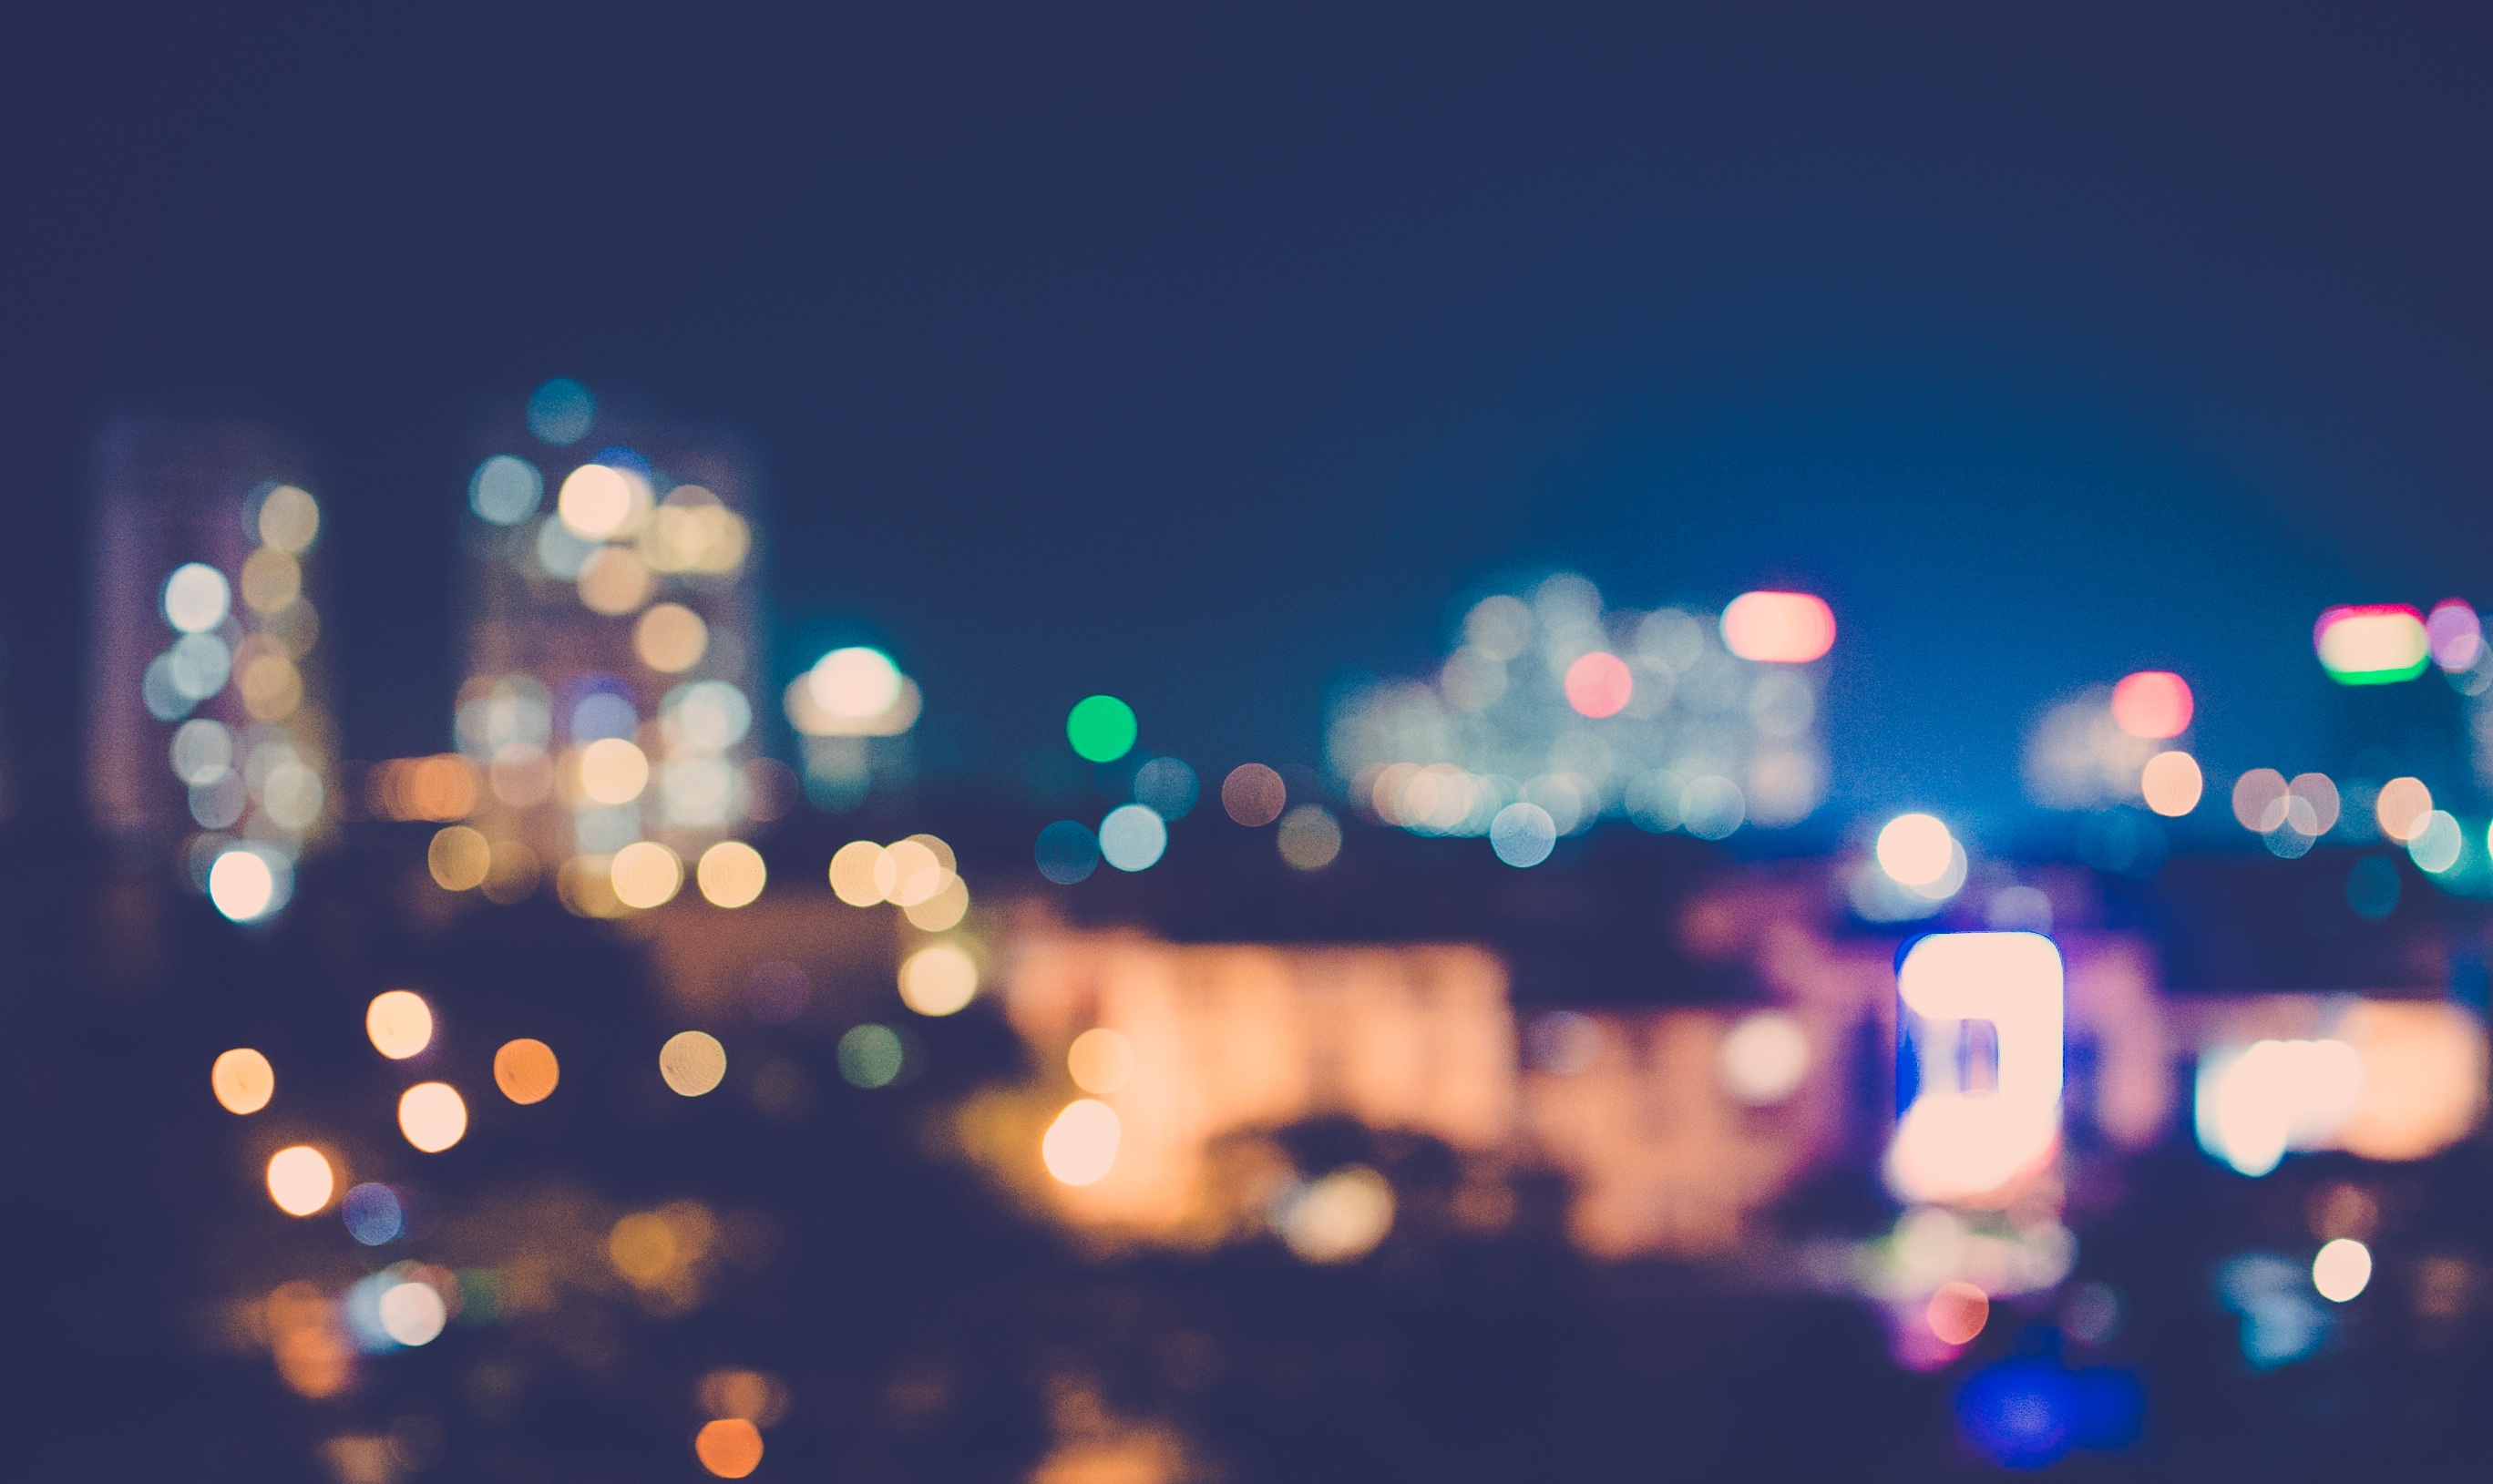
light, bokeh, sky, night, building, city, reflection, color, blue, lighting, circle, shape, atmosphere of earth